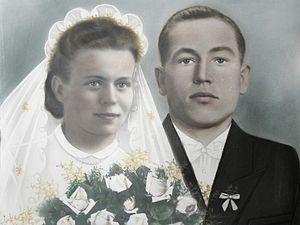
Un monidło est un portrait de mariage réalisé d'après une photographie colorisée manuellement d'une mariée et d'un marié.